Nevertheless, she persisted

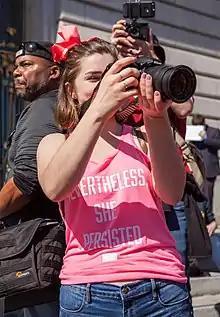
An attendee of an International Women's Day event wearing a "Nevertheless, she persisted" top

"Nevertheless, she persisted" is an expression adopted by the feminist movement, especially in the United States. It became popular in 2017 after the United States Senate voted to require Senator Elizabeth Warren to stop speaking during the confirmation of Senator Jeff Sessions as U.S. Attorney General. Senate Majority Leader Mitch McConnell made this remark during his comments following the vote.